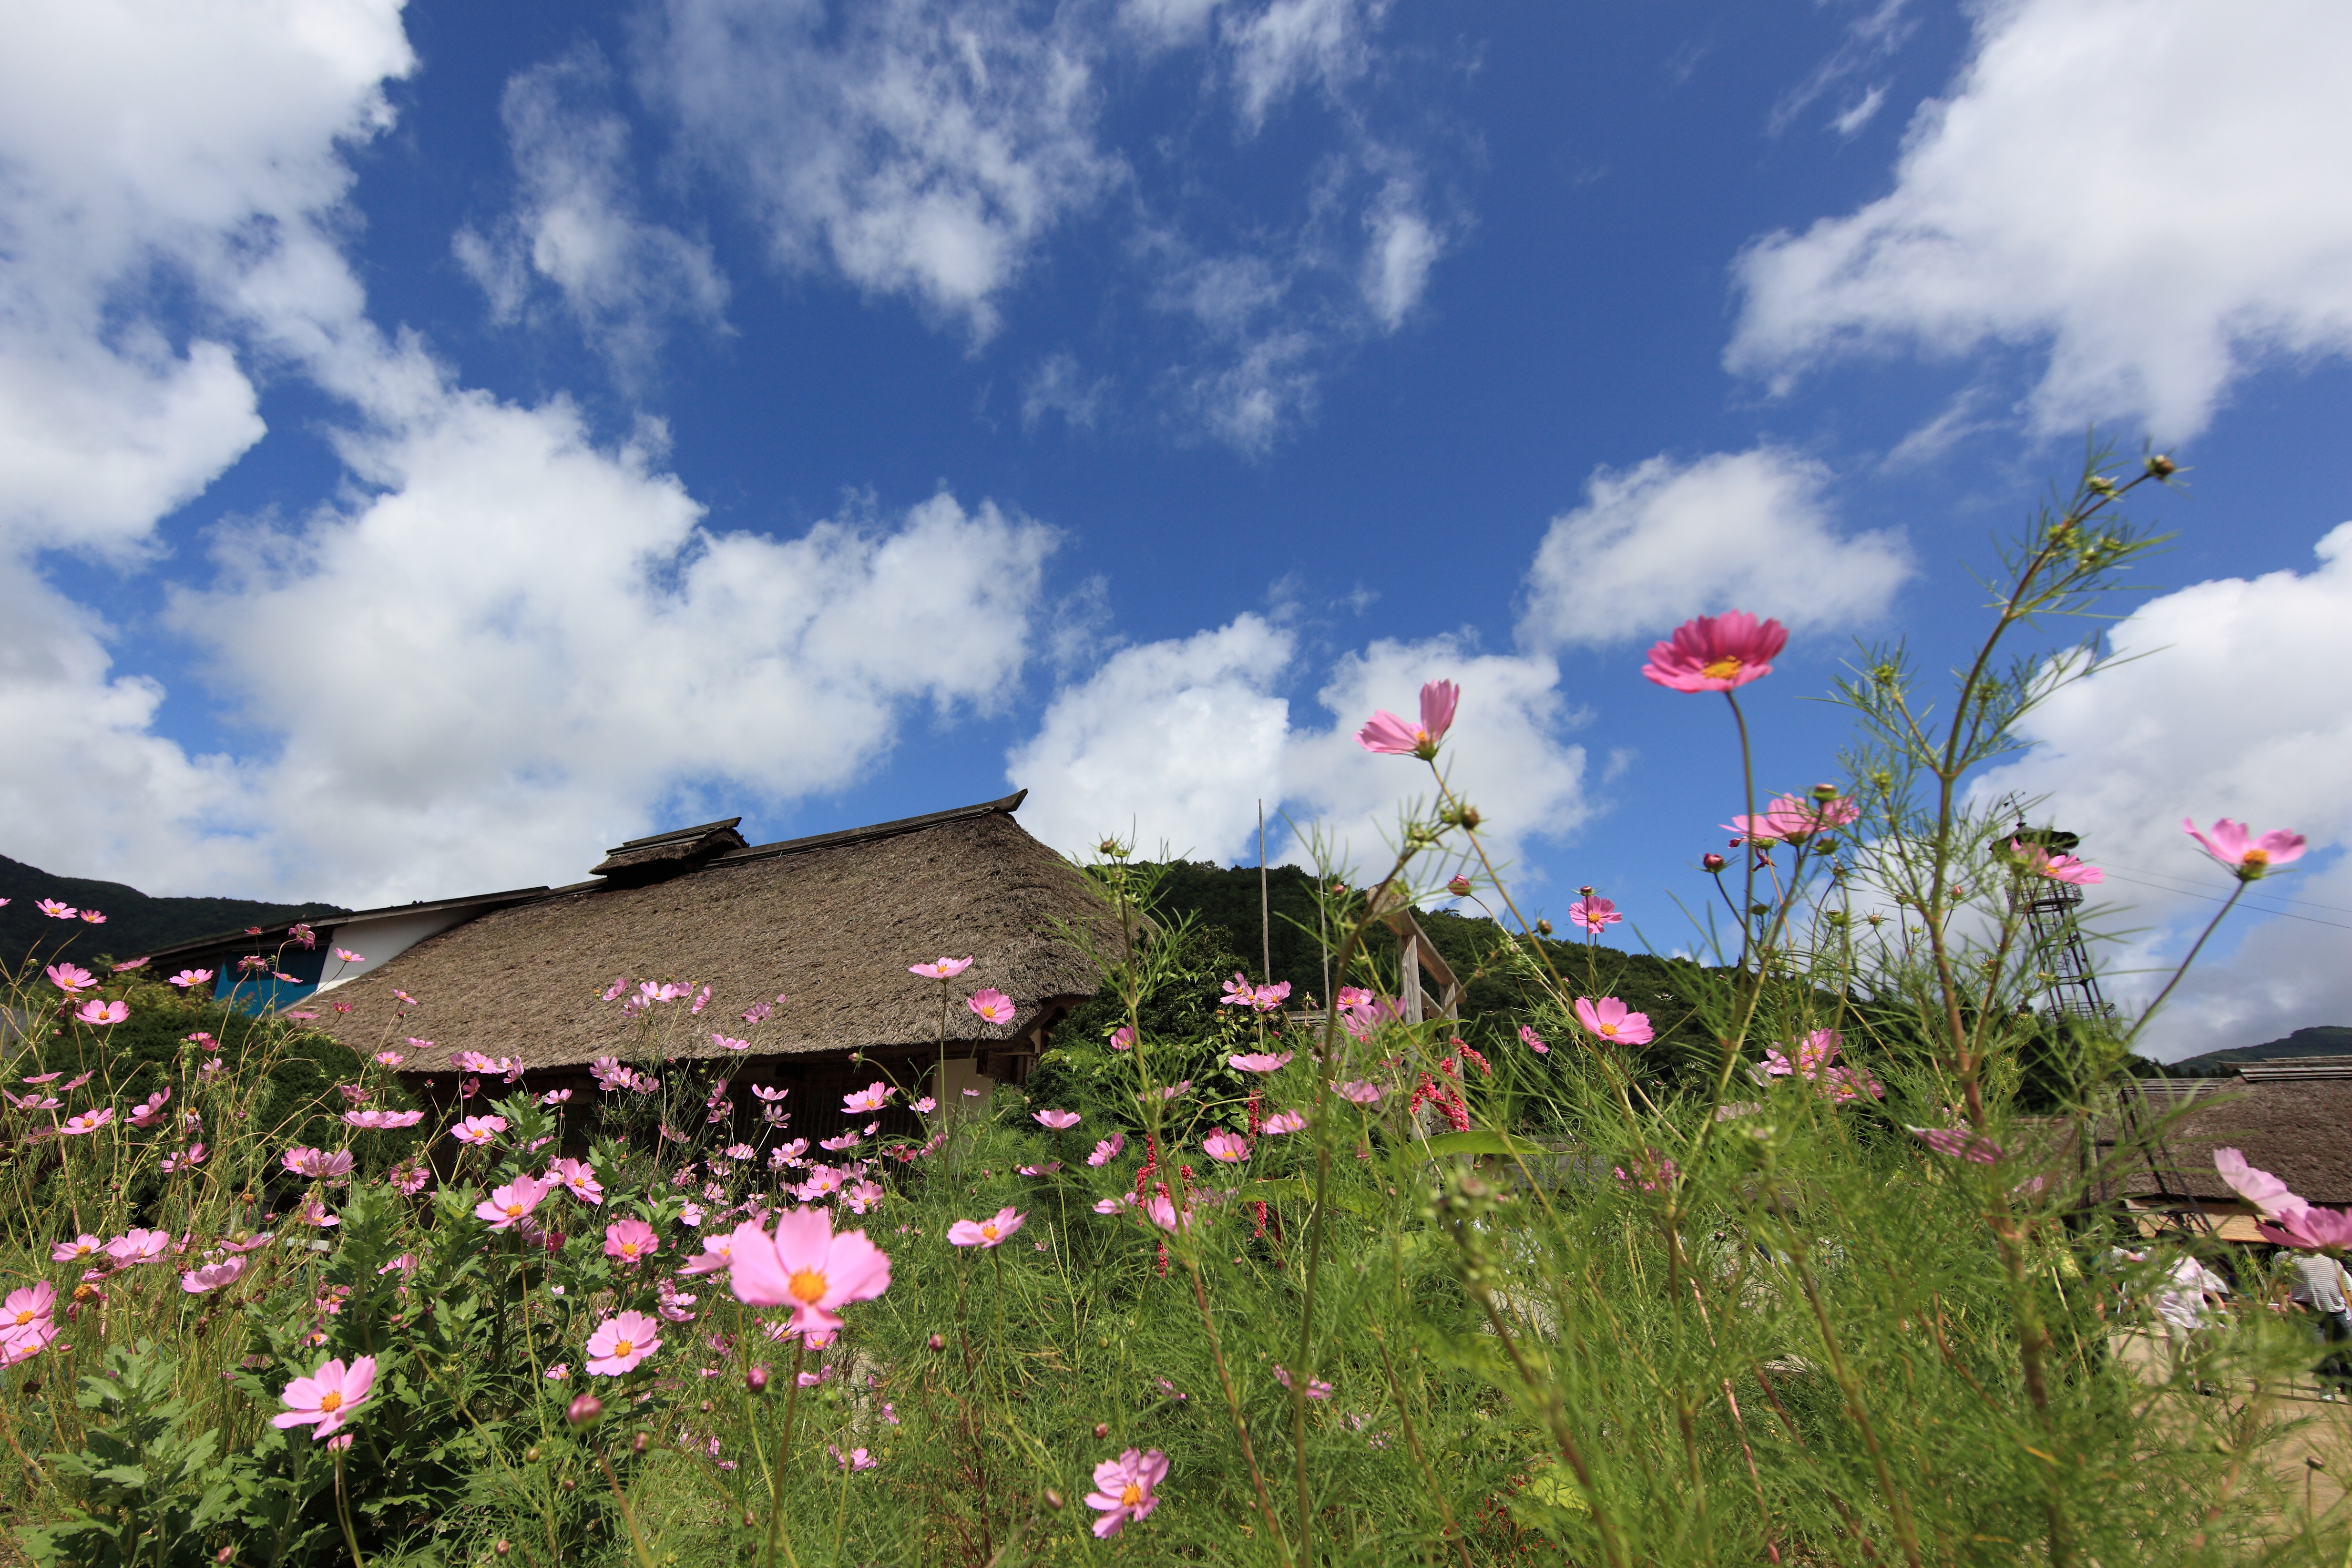
nature, grass, mountain, cloud, plant, sky, field, meadow, cosmos, hill, flower, high, flora, wildflower, 5d, hires, markii, hi, res, resolution, rural area, flowering plant, atmosphere of earth